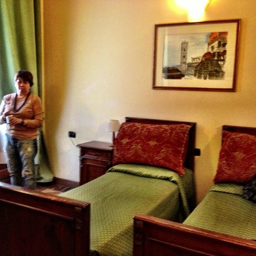
A woman standing inside of a room next to two beds.
A woman stands in a room that has two small beds in it.
A person is in the hotel room with two beds.
The hotel room is clean and ready for guests to use.
Those two beds could be in a hotel or bedroom.